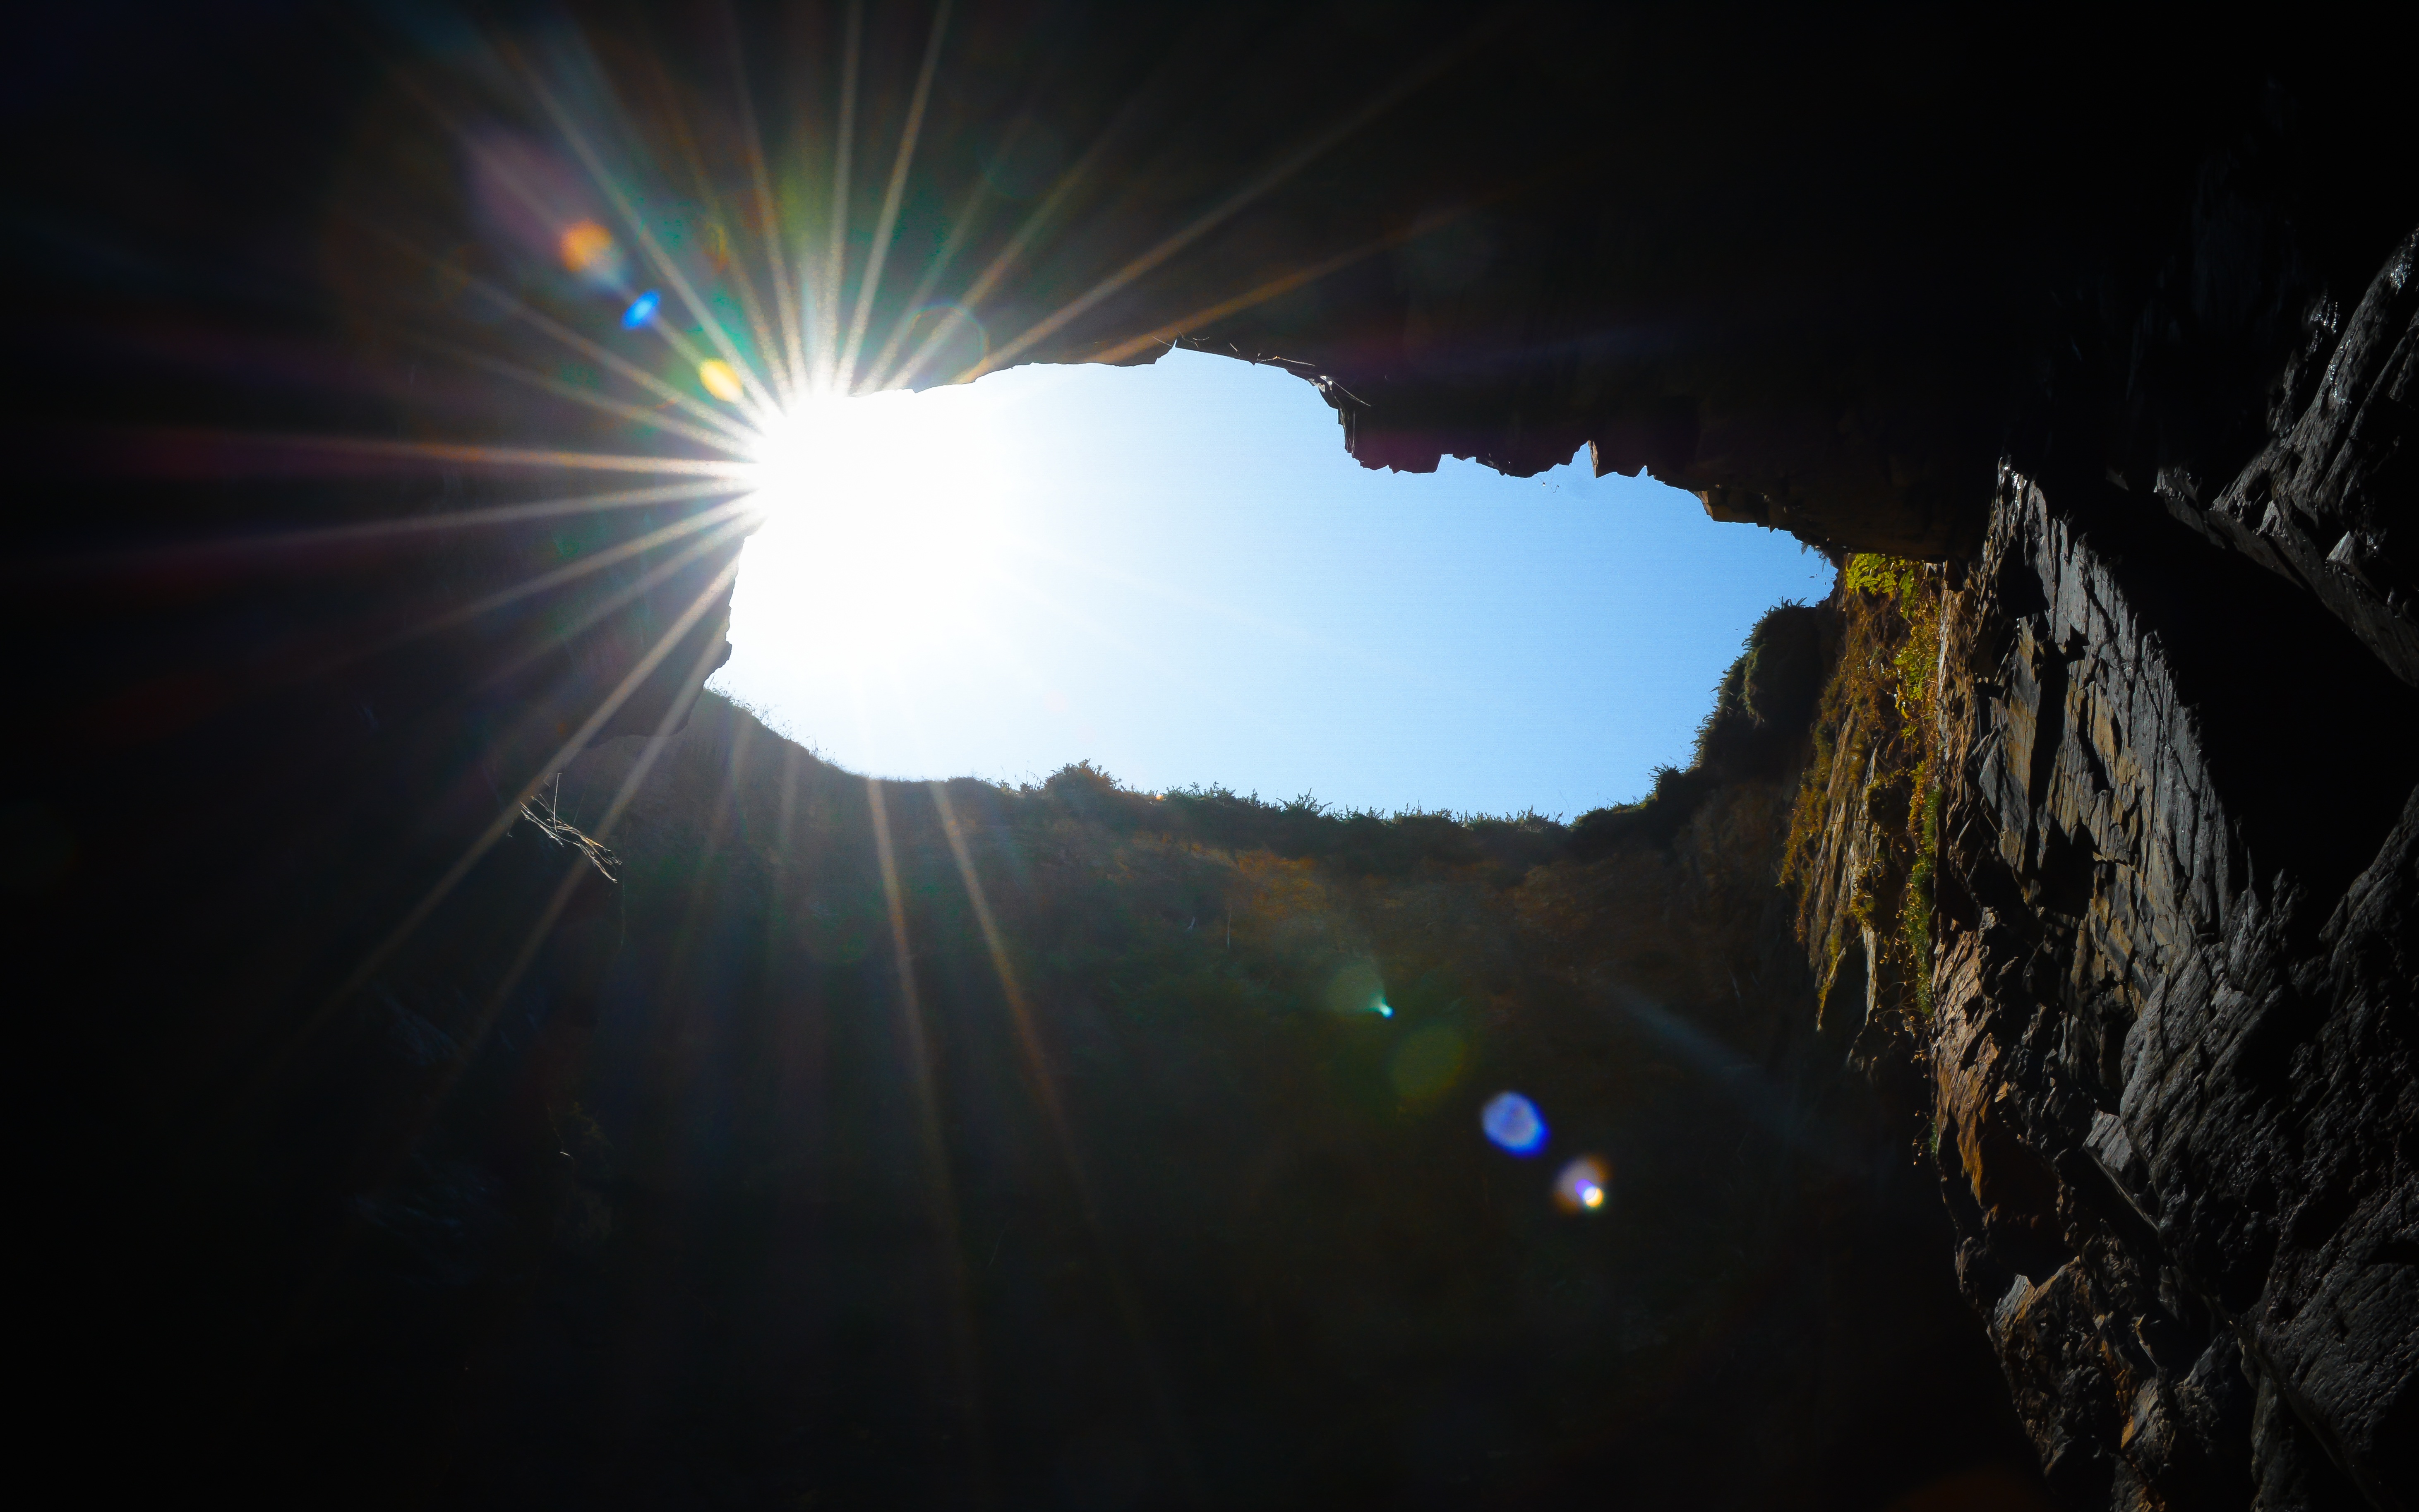
sun, radius, rock, cave, look for, pierre, spain, beach cathedrals, sky